Guido De Philippis

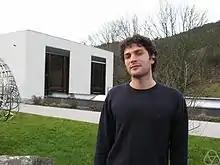
De Philippis at Oberwolfach, 2011

Guido De Philippis (born August 16, 1985 at Fiesole) is an Italian mathematician. He works on the calculus of variations, partial differential equations and geometric measure theory.